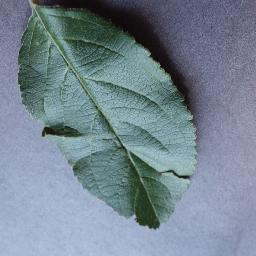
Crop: apple
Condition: healthy